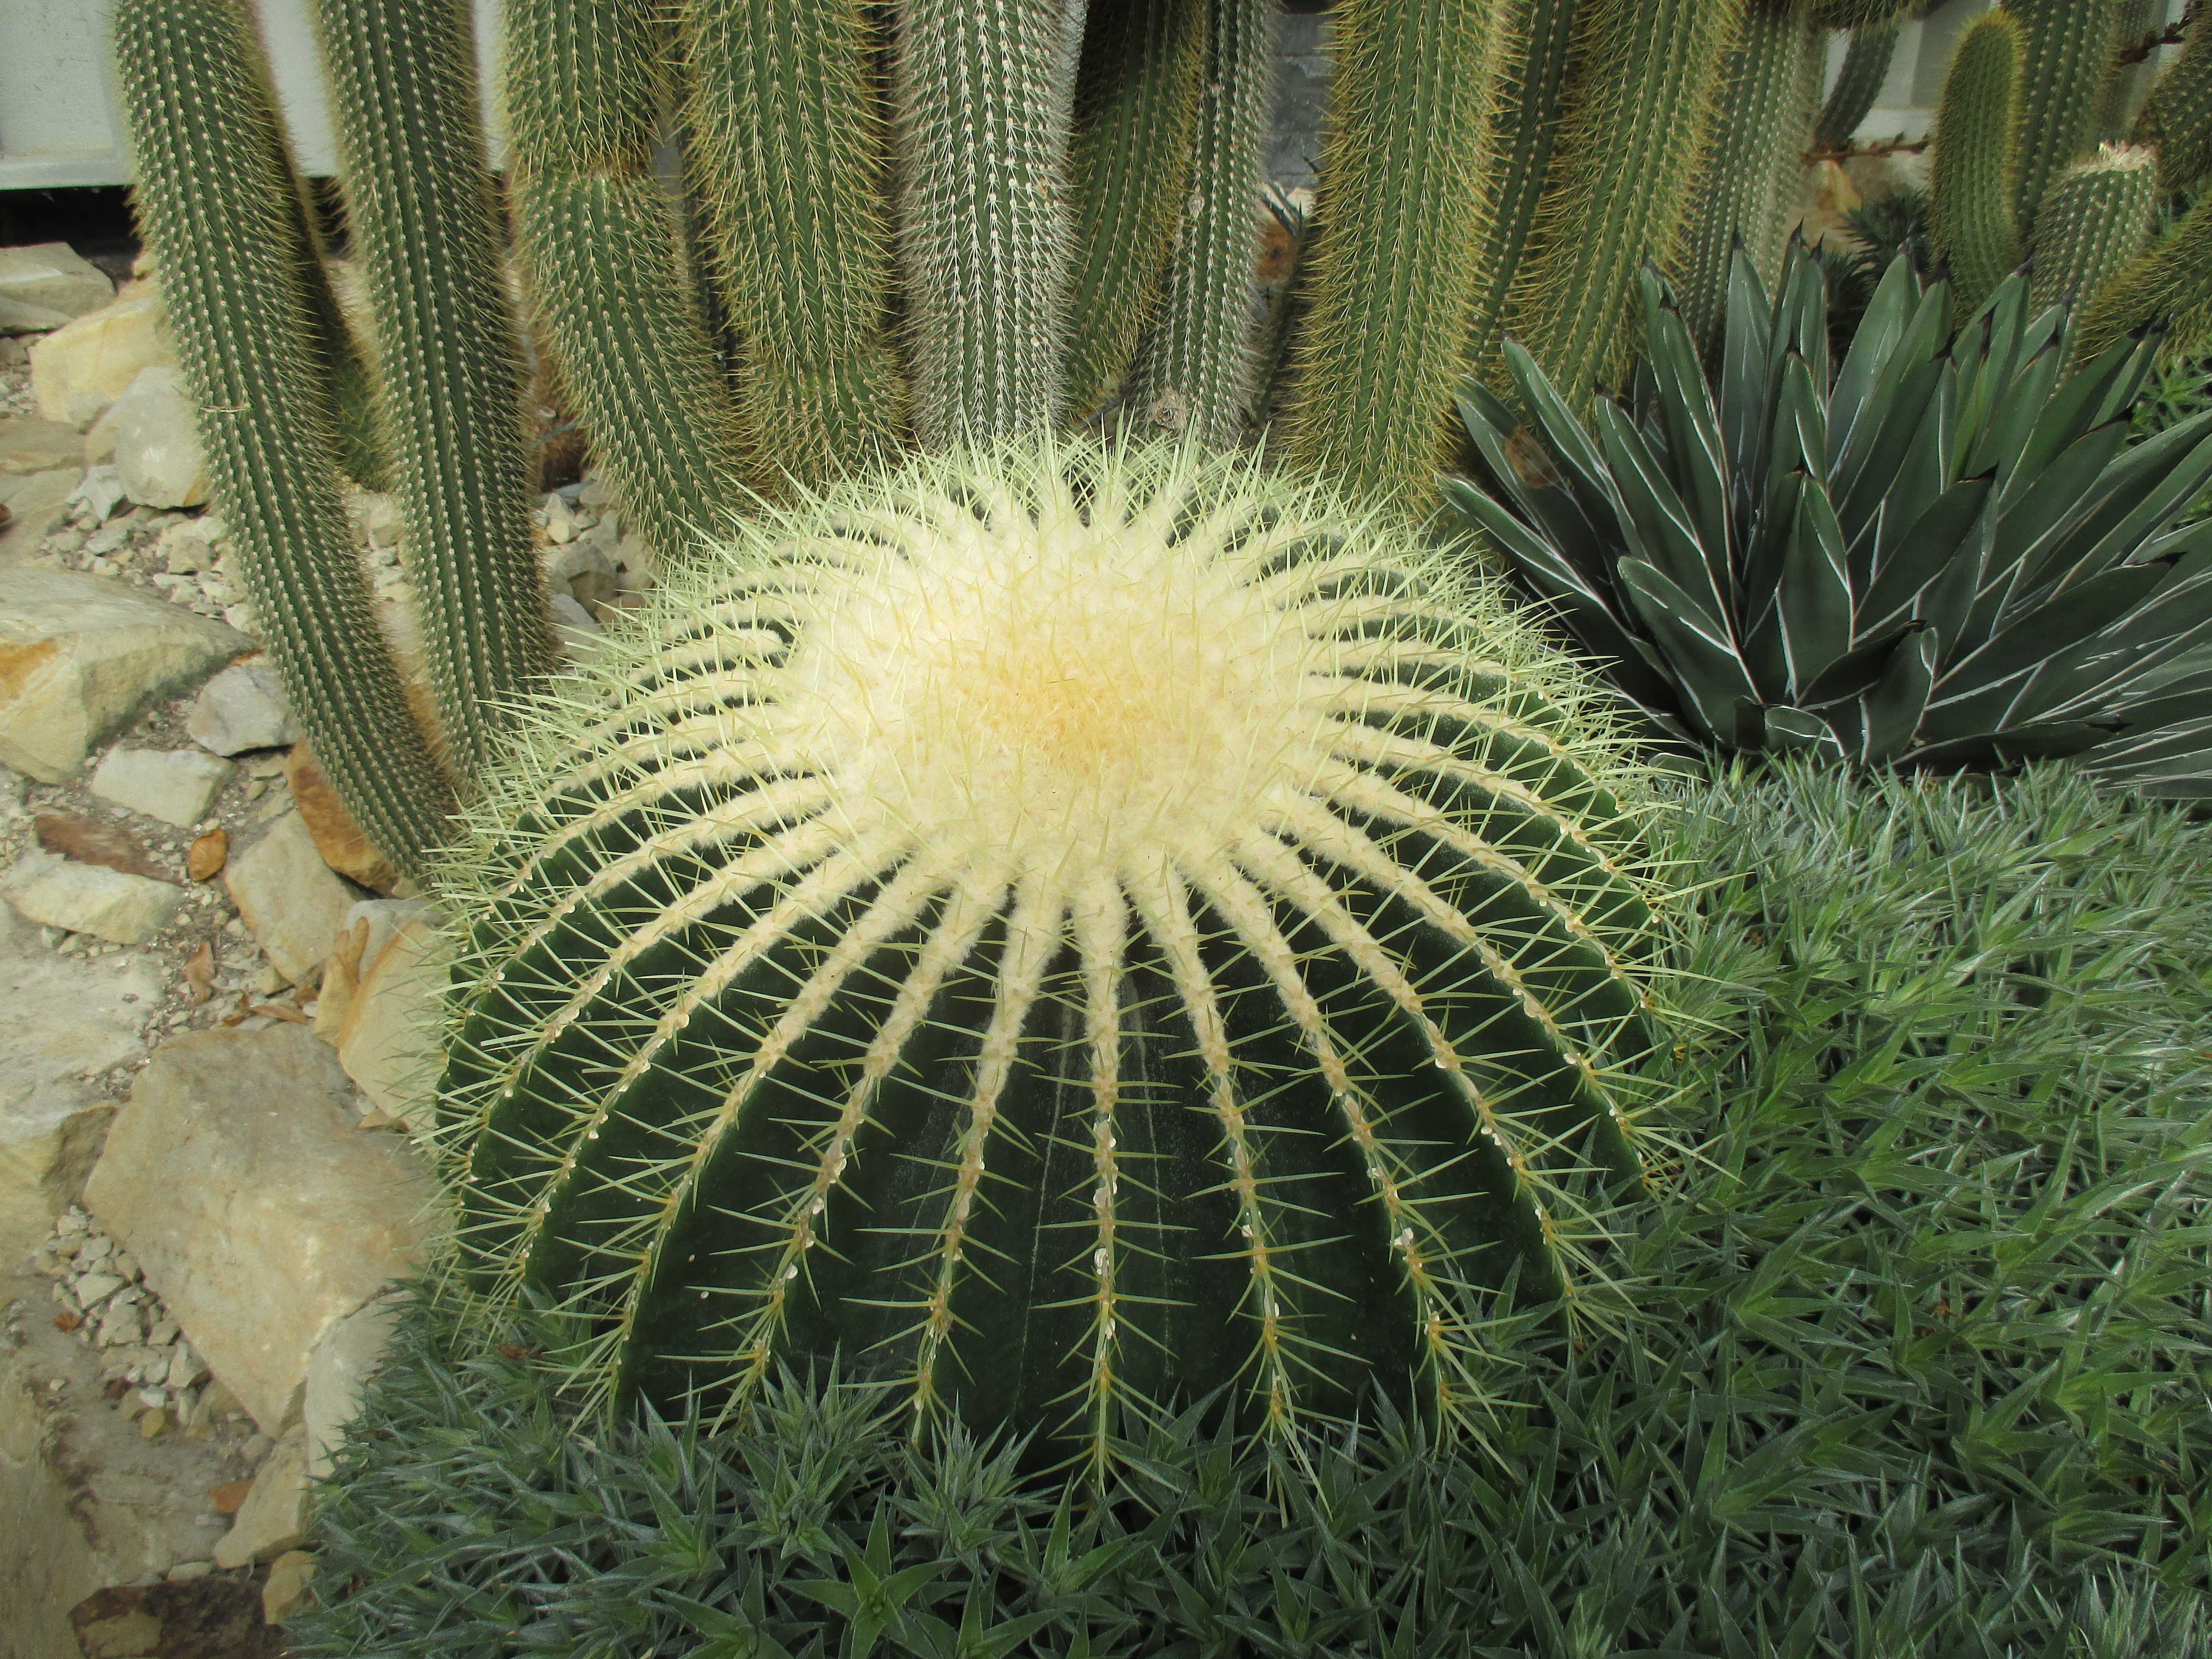
cactus, plant, flower, botany, flora, greenhouse, flowering plant, plant stem, land plant, hedgehog cactus